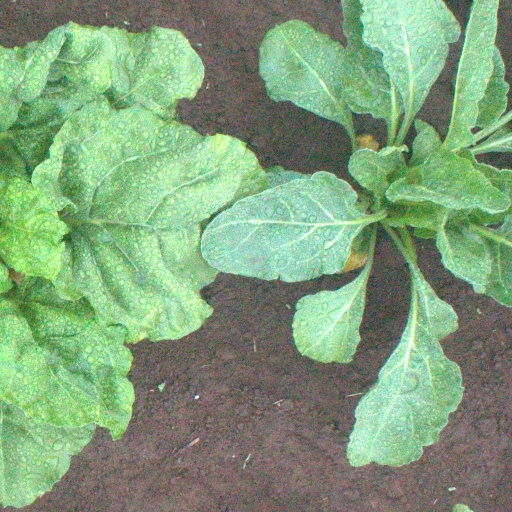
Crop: sugar beet